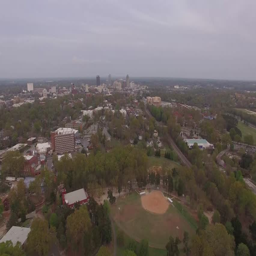
moving aerial footage approaching the downtown skyline